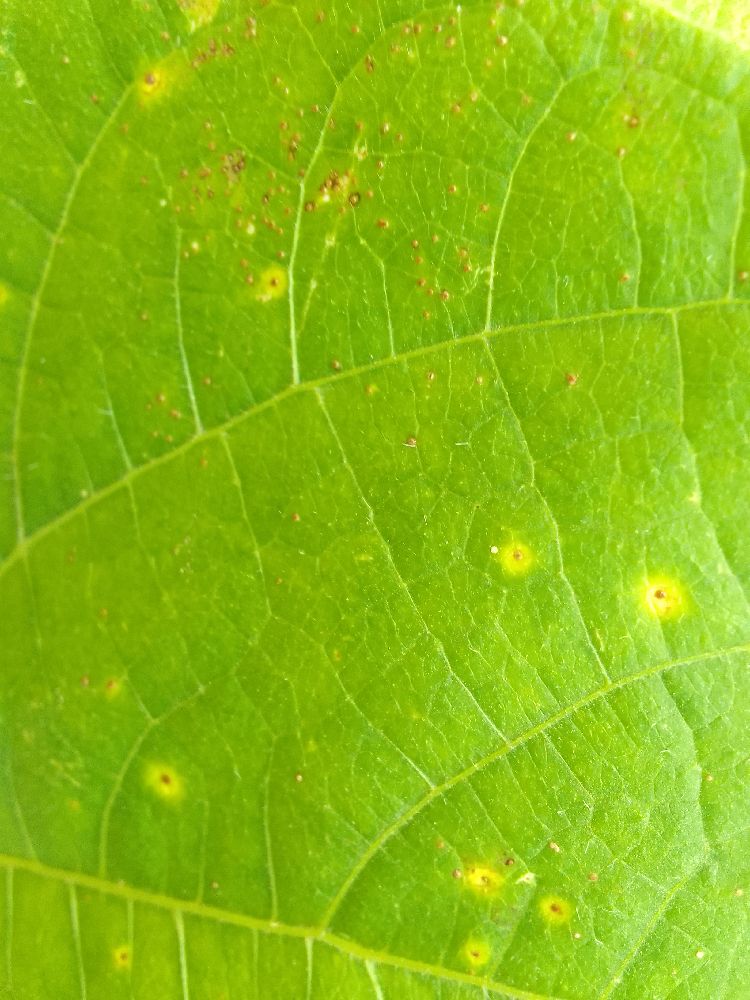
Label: rust